Harlequin F.C.

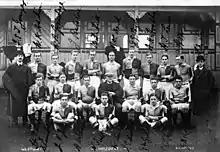
A Harlequin F.C. team before World War I

In 1961, Harlequins undertook a tour of East Africa in conjunction with Pretoria Harlequins from South Africa, as guests of the Kenya Harlequin F.C. and the Rugby Football Union of East Africa; the club won five and drew one. The tour is notable for two facts, it was the first time that three sister clubs of the Harlequin family all played each other in a coordinated series of matches and at 19 days it was the longest overseas tour undertaken by a British club up to that time. Despite this, the tour pales to insignificance when it is realised the Pretoria club spent four weeks in East Africa playing eight matches and another in Rhodesia on the way home.